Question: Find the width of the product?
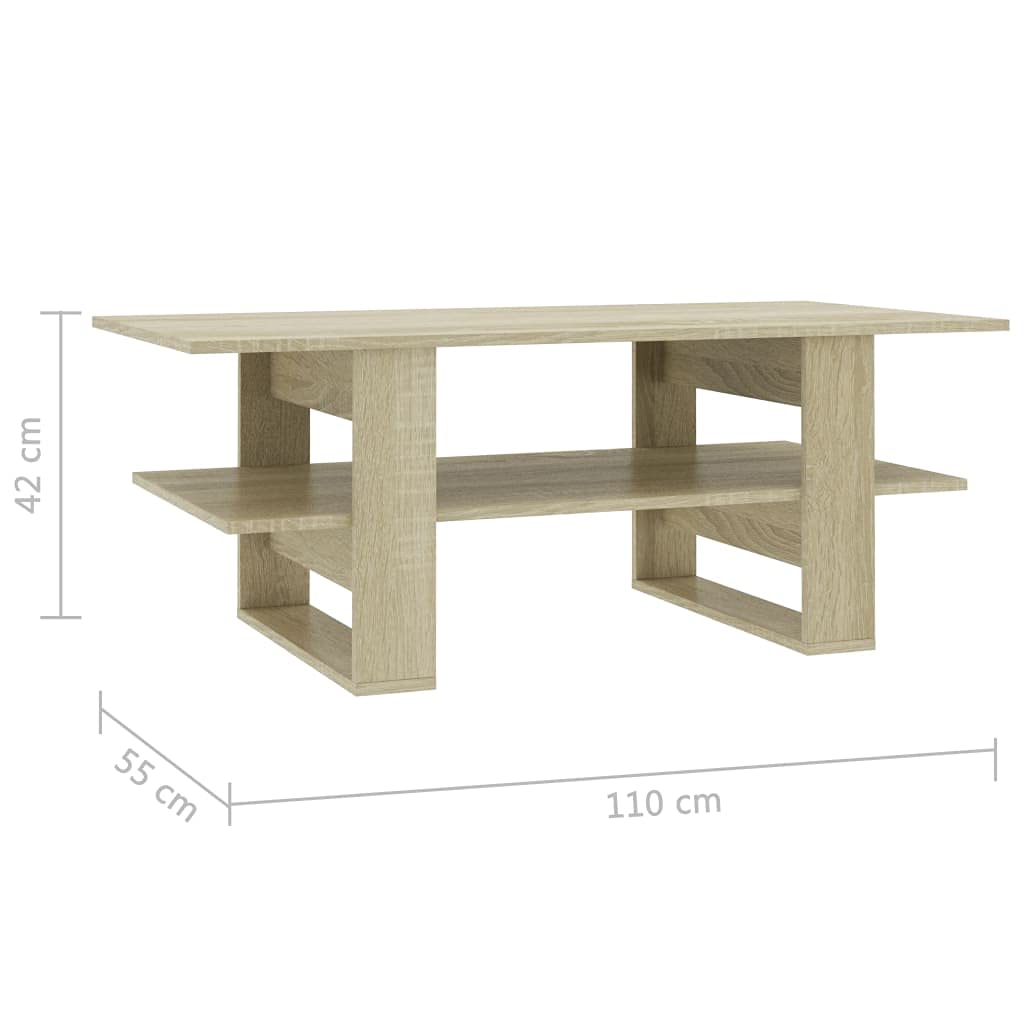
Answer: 110.0 centimetre